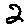
Label: 2